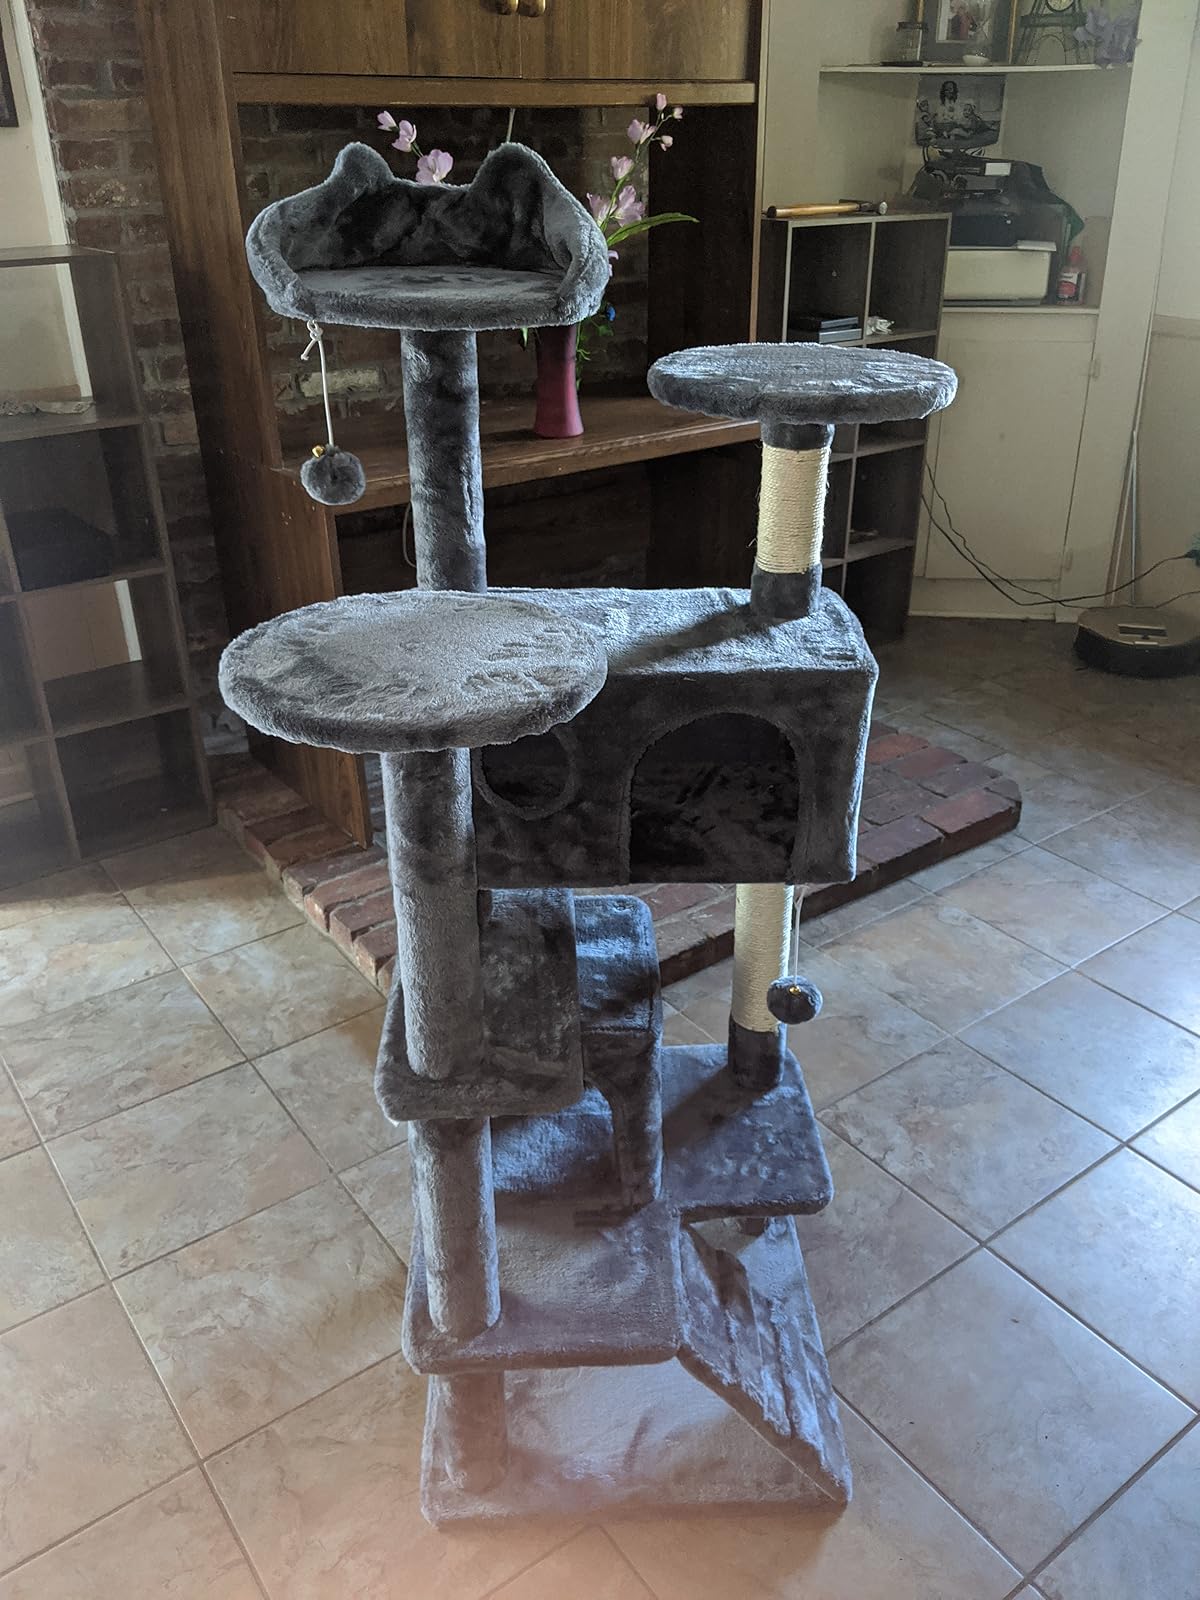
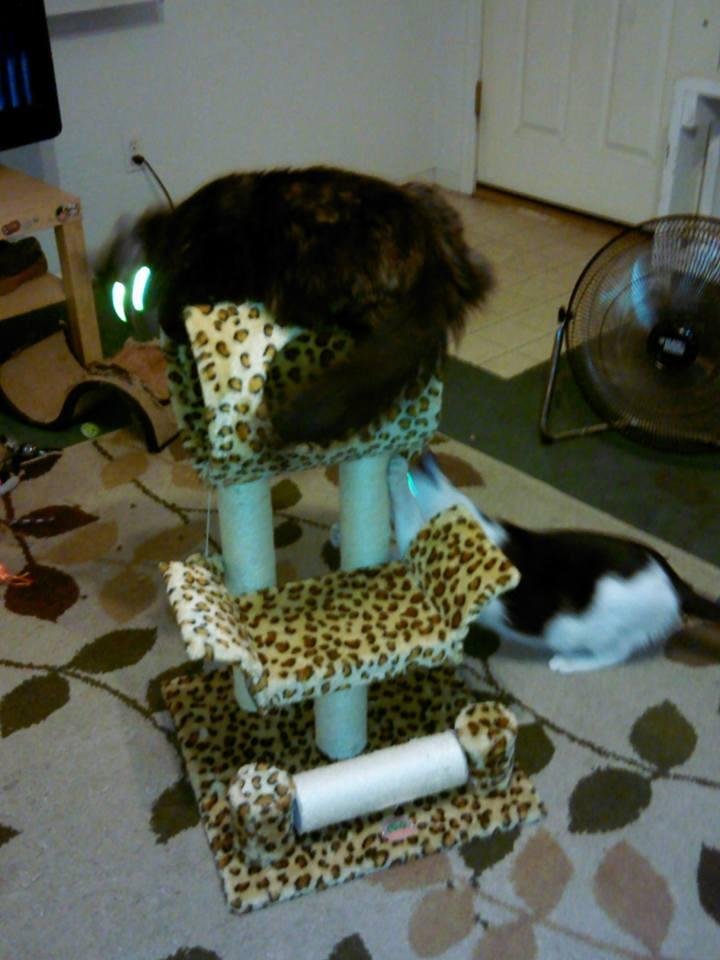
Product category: items_cat tree
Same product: no